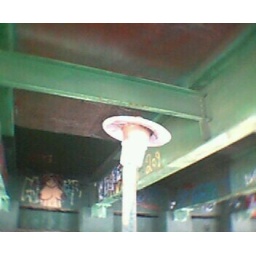
a busted lamp under a bridge